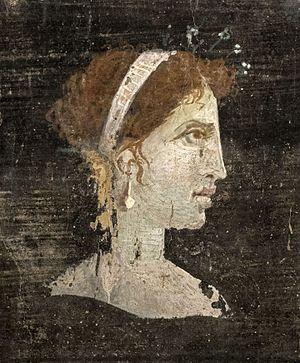
Cléopâtre VII Philopator, « Qui aime son père », puis Théa Néôtera Philopatris, « Déesse nouvelle qui aime sa patrie », est une reine d'Égypte antique de la dynastie lagide née vers -69 et morte le 12 août 30 av. J.-C.